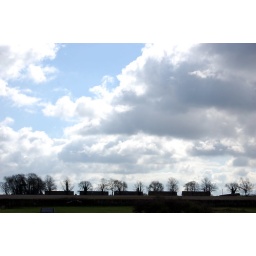
A row of roof tops beneath a brightening sky at Rutland Water, Easter Sunday